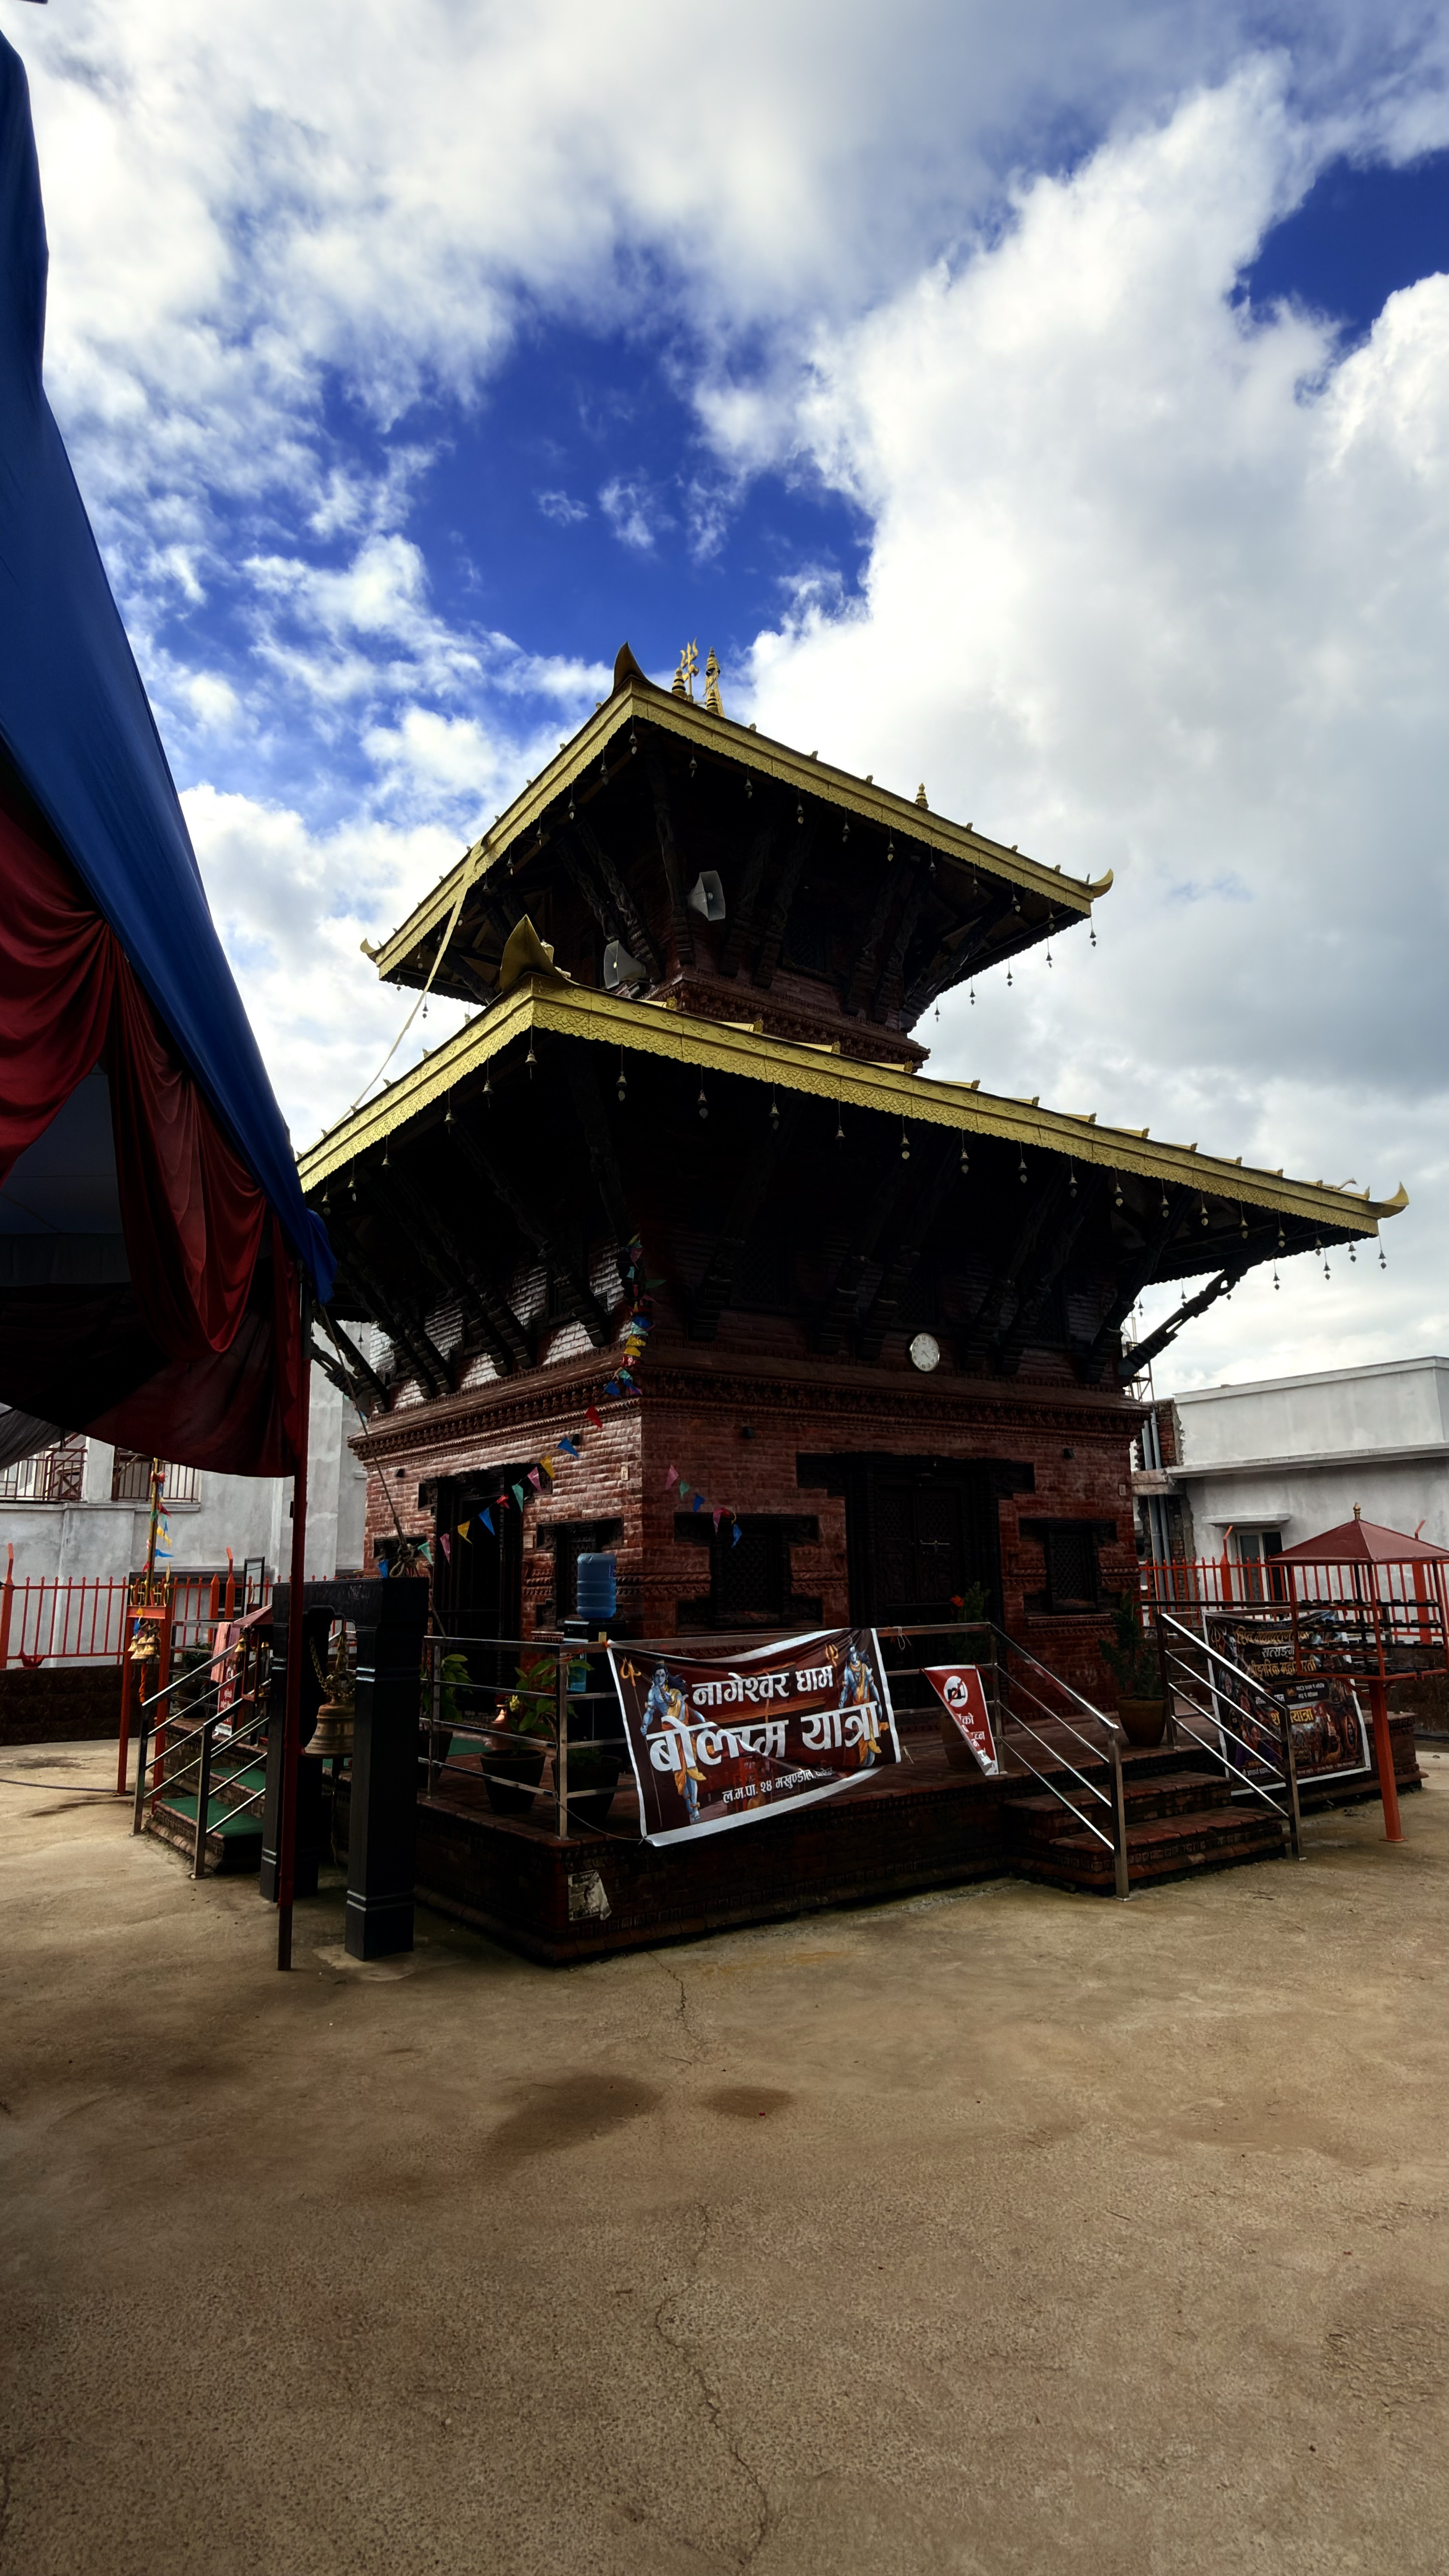
Heritage site: Nageshwor_Dham_Temple